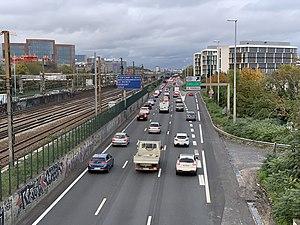
Autoroute A86 en direction de Rosny-sous-Bois à Fontenay-sous-Bois vue depuis le pont de l'avenue de Neuilly.
Fontenay-sous-Bois est une commune française située dans le département du Val-de-Marne à la limite de la Seine-Saint-Denis en région Île-de-France.